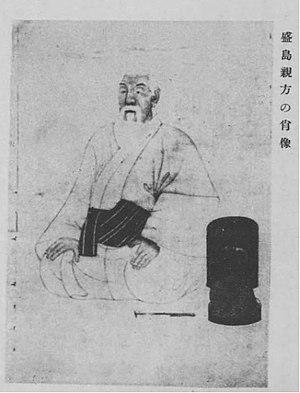
Ginowan Ueekata Chōkon, aussi connu sous son nom de style chinois Shō Teikai, est un aristocrate et fonctionnaire du gouvernement du royaume de Ryūkyū. Il est membre du Sanshikan de 1829 à 1835.